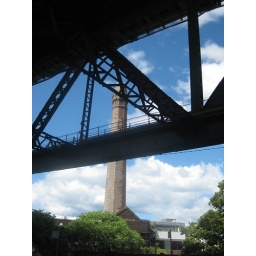
i always forget just how blue the sky is in oz